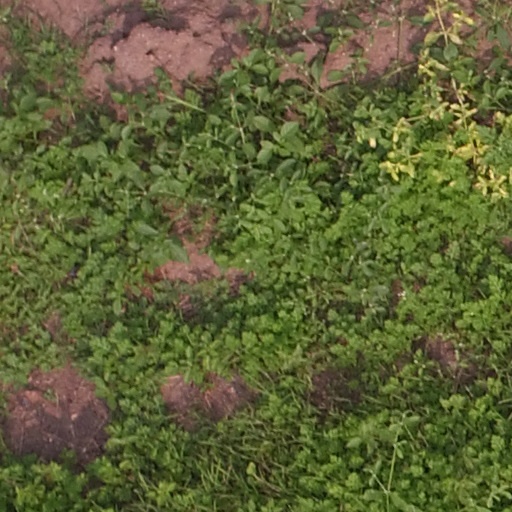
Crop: maize; corn